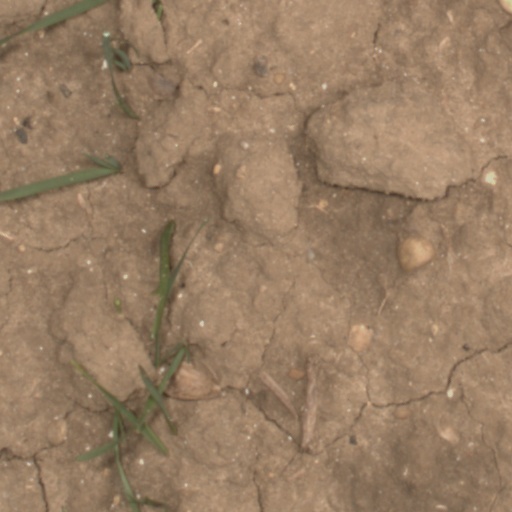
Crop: wheat